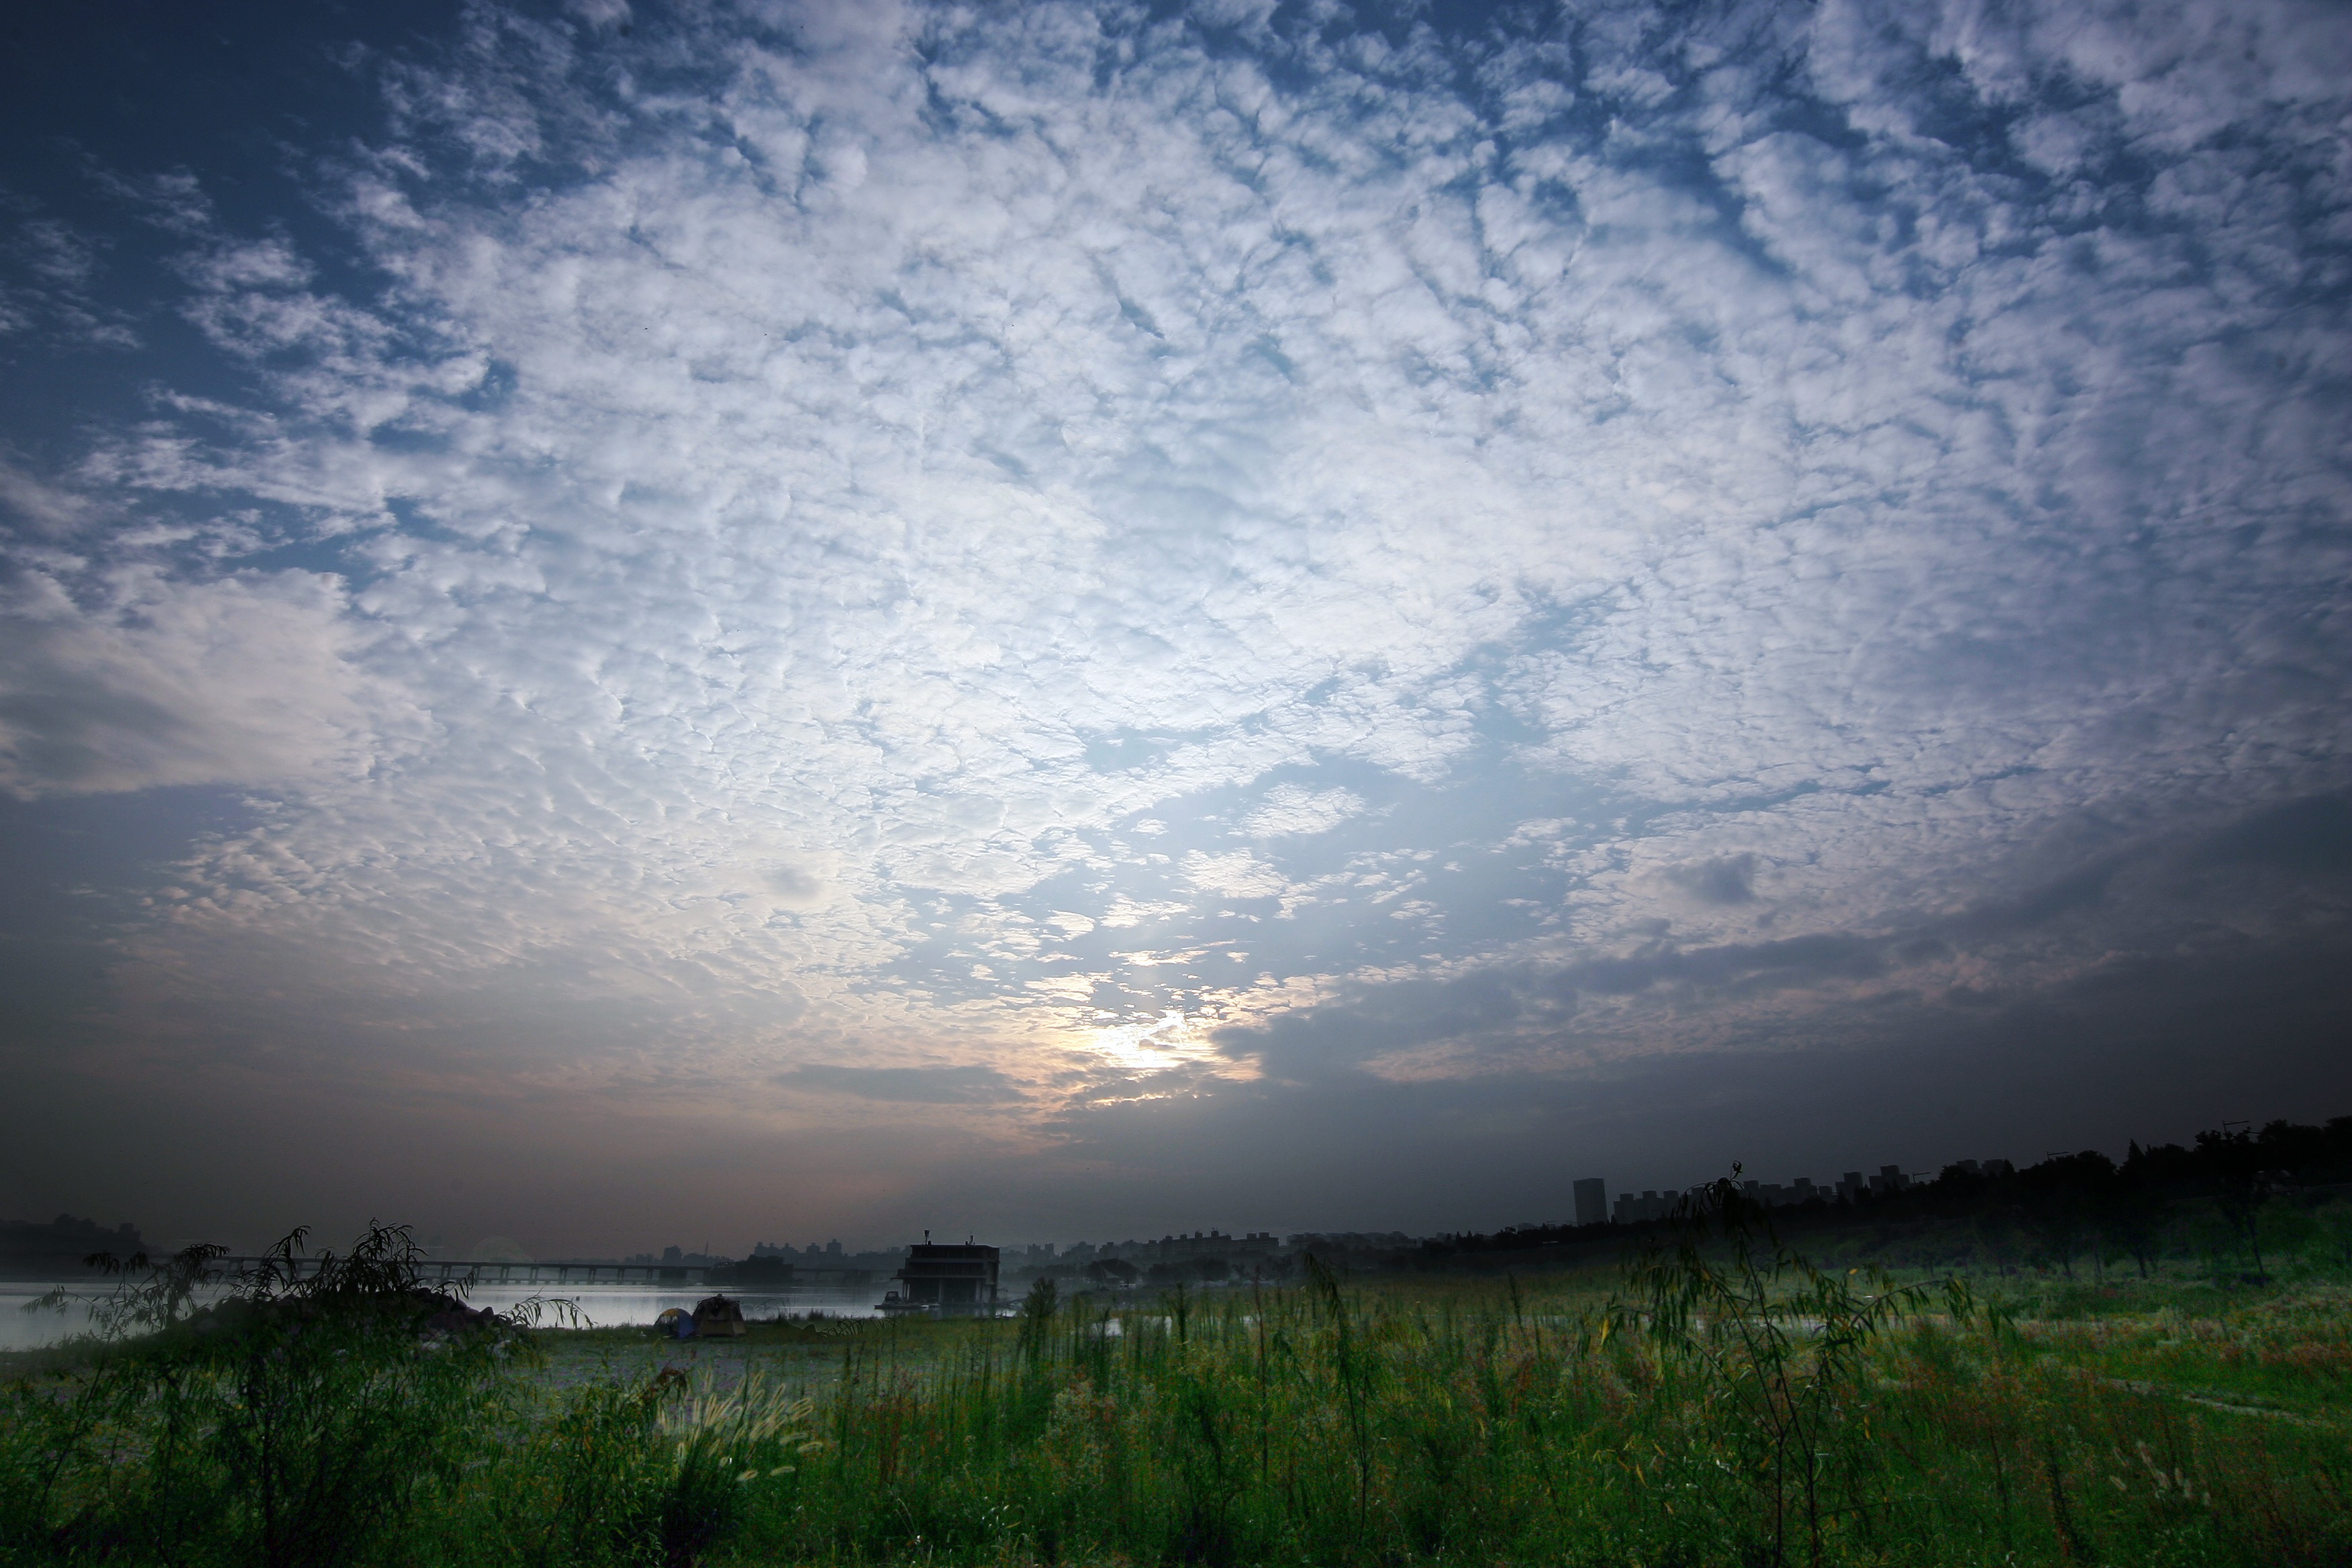
nature, horizon, light, cloud, sky, sun, sunrise, sunset, field, prairie, sunlight, morning, dawn, atmosphere, dusk, evening, reflection, weather, plain, meteorological phenomenon, atmospheric phenomenon